Giddings, Texas

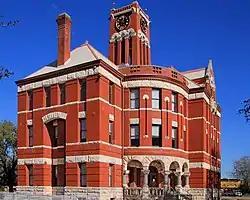
The Lee County Courthouse in Giddings (built 1899)

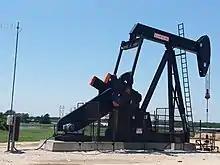
Giddings Area Pumpjack

The city itself was founded in 1871 when the Houston and Texas Central Railway came to the area. It probably took its name from local magnate Jabez Deming Giddings, who was instrumental in bringing the railway to the area. He had come to the area from Pennsylvania in 1838 to claim the land bounty of his brother Giles A. Giddings, killed at the Battle of San Jacinto. Another theory is that the city was named after Jabez's brother Dewitt Clinton Giddings.